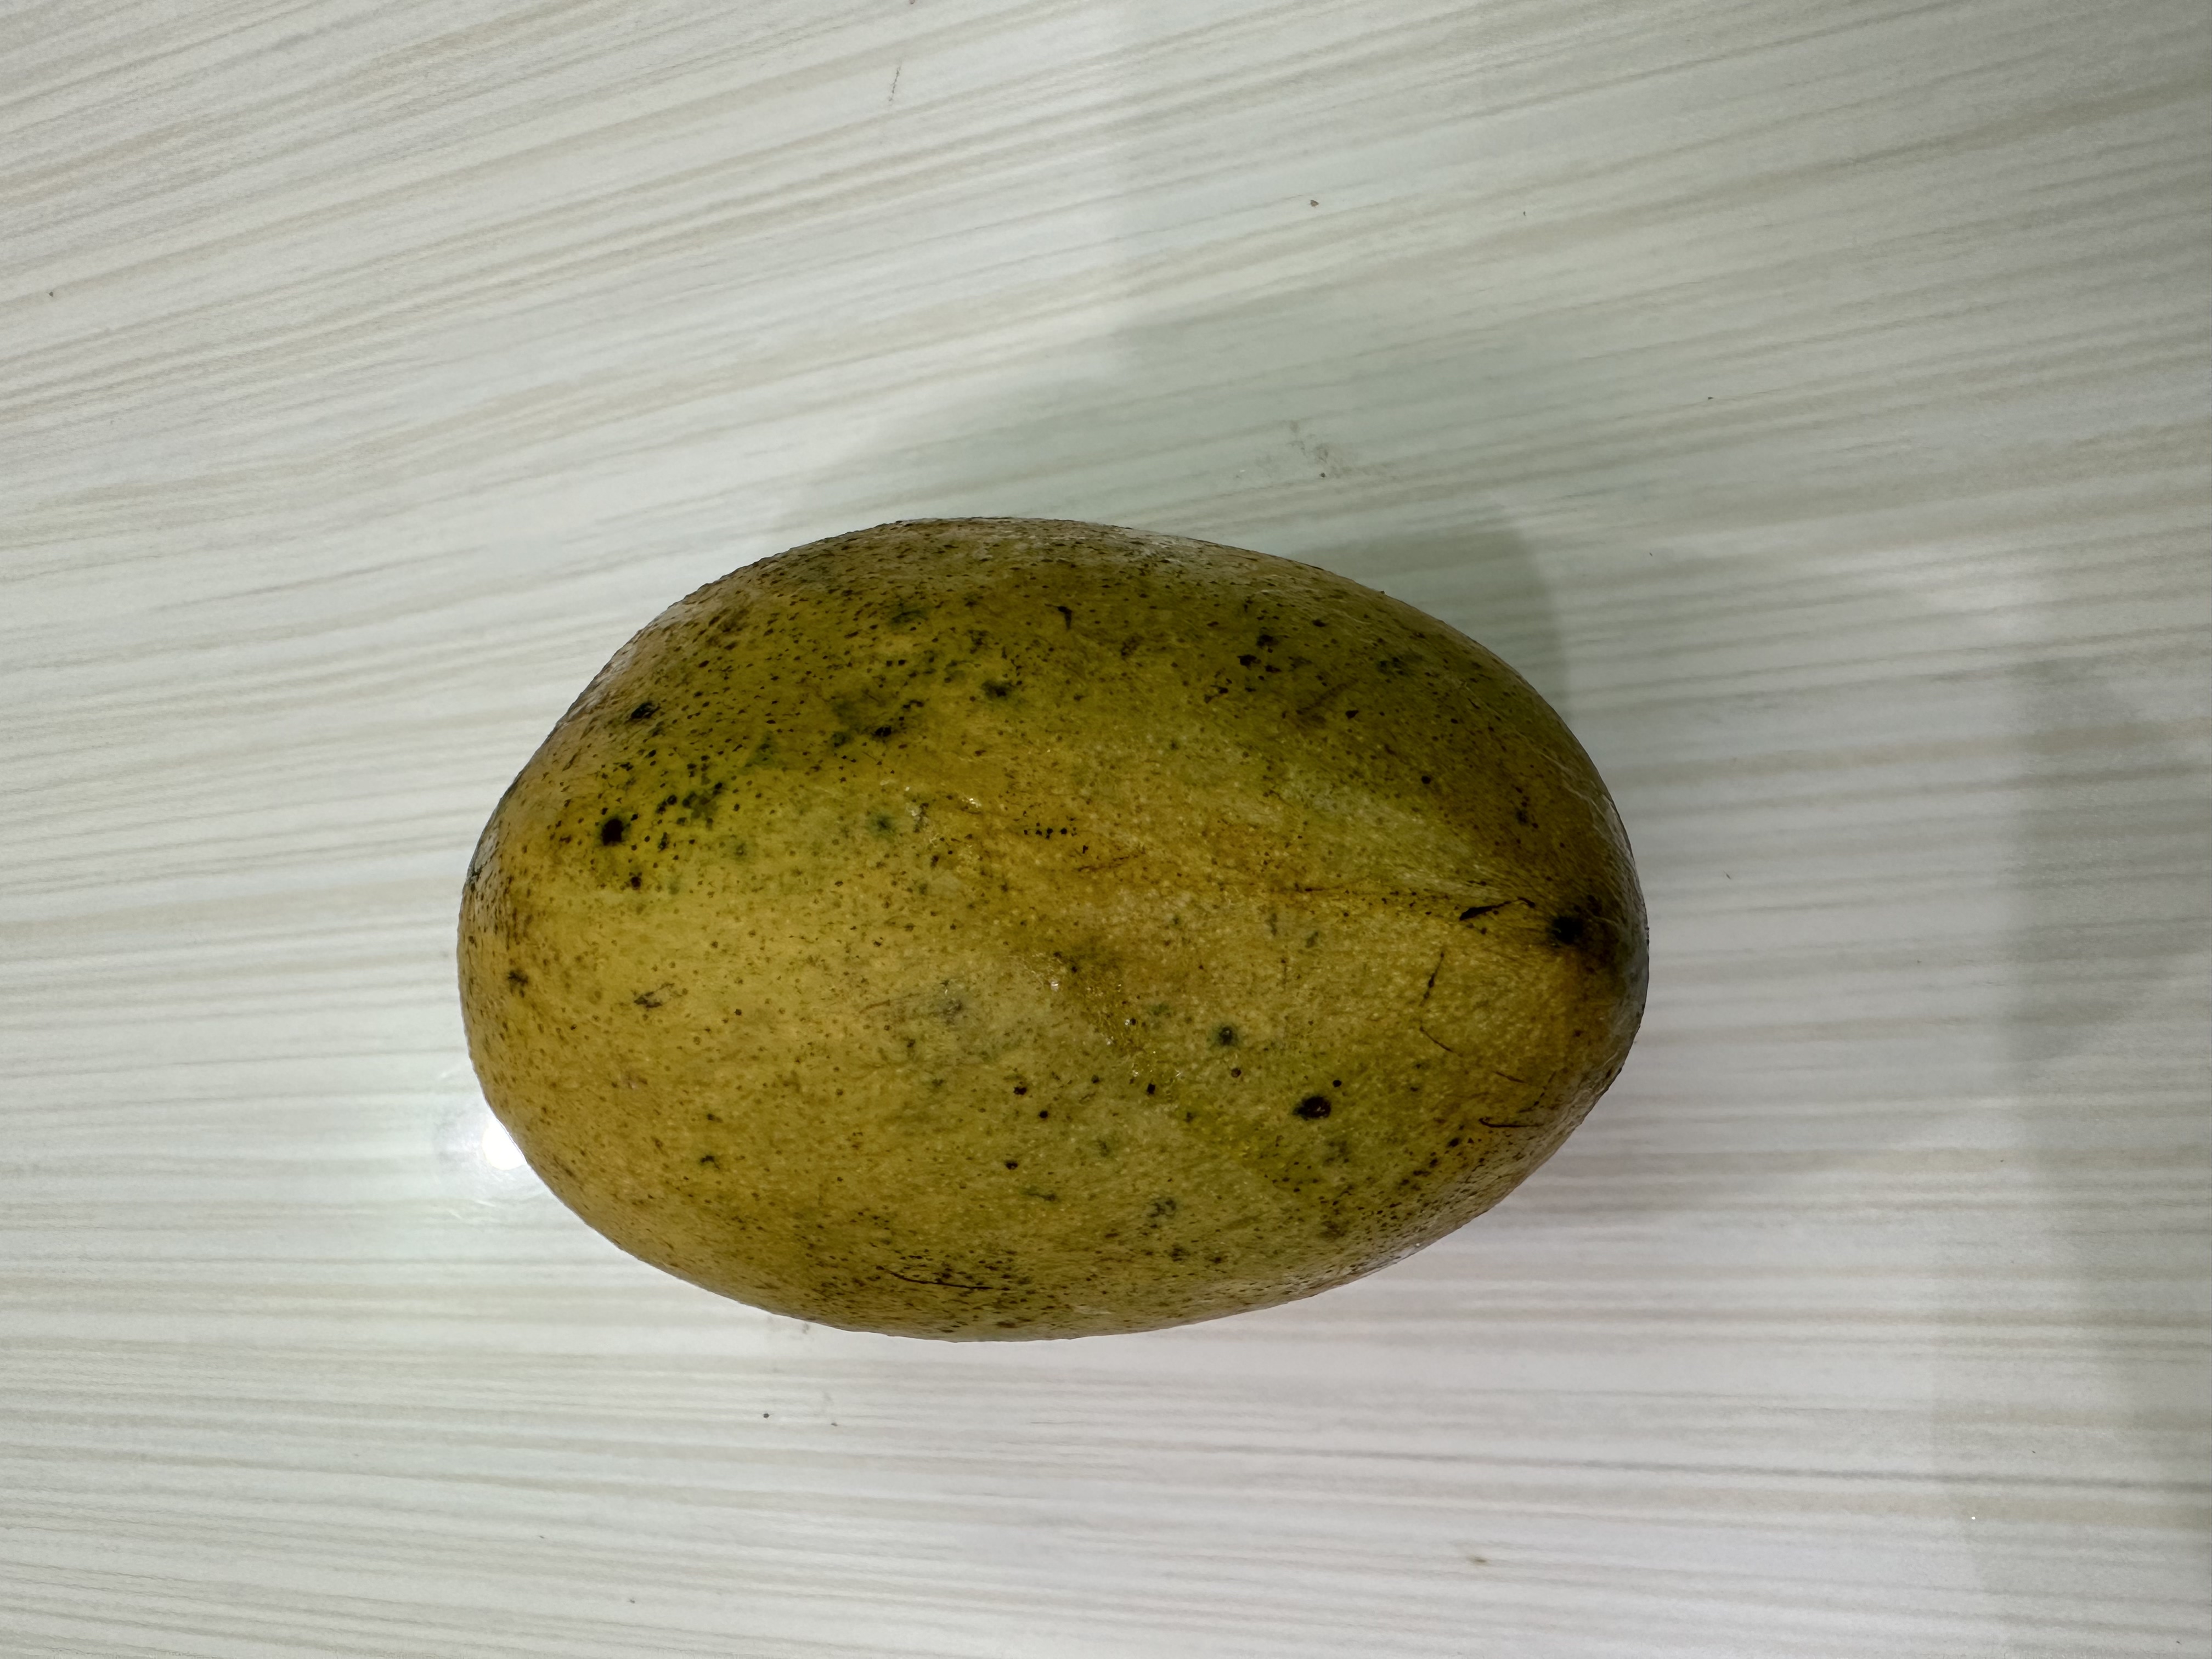
Mango variety: Nilambori